Guilford Vaughan

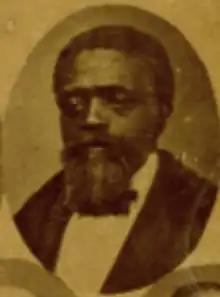

Guilford Vaughan was a state legislator in Mississippi. He represented Panola County, Mississippi in the Mississippi House of Representatives in 1876 and 1877. He was reported to be a Democrat.